Technopolis Oyj

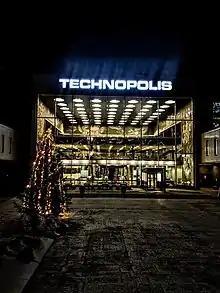
Technopolis Fornebu campus in Oslo

Technopolis is a Finnish privately held company providing high-quality office spaces and related services. Technopolis owns and operates 14 campuses located in Europe, often near universities or city centers. 35,000 people work and 1,200 companies operate in the office campuses. Originally from Oulu, Technopolis campuses are located also in Espoo, Helsinki, Vantaa, and Tampere in Finland, and in Oslo, Norway, Luxembourg City, Luxembourg as well as in Gothenburg and Stockholm, Sweden.